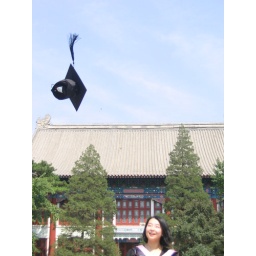
in front of old office building